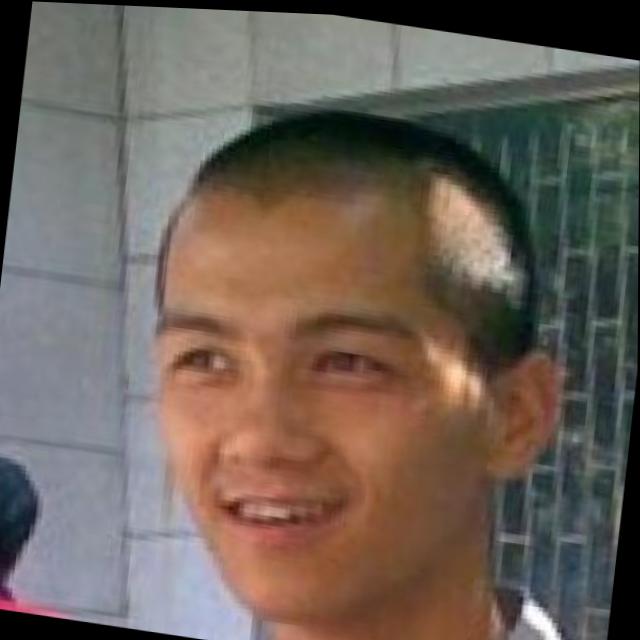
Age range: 21-44